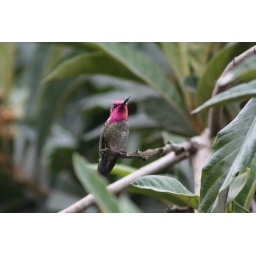
This tree by my house is full of humingbirds